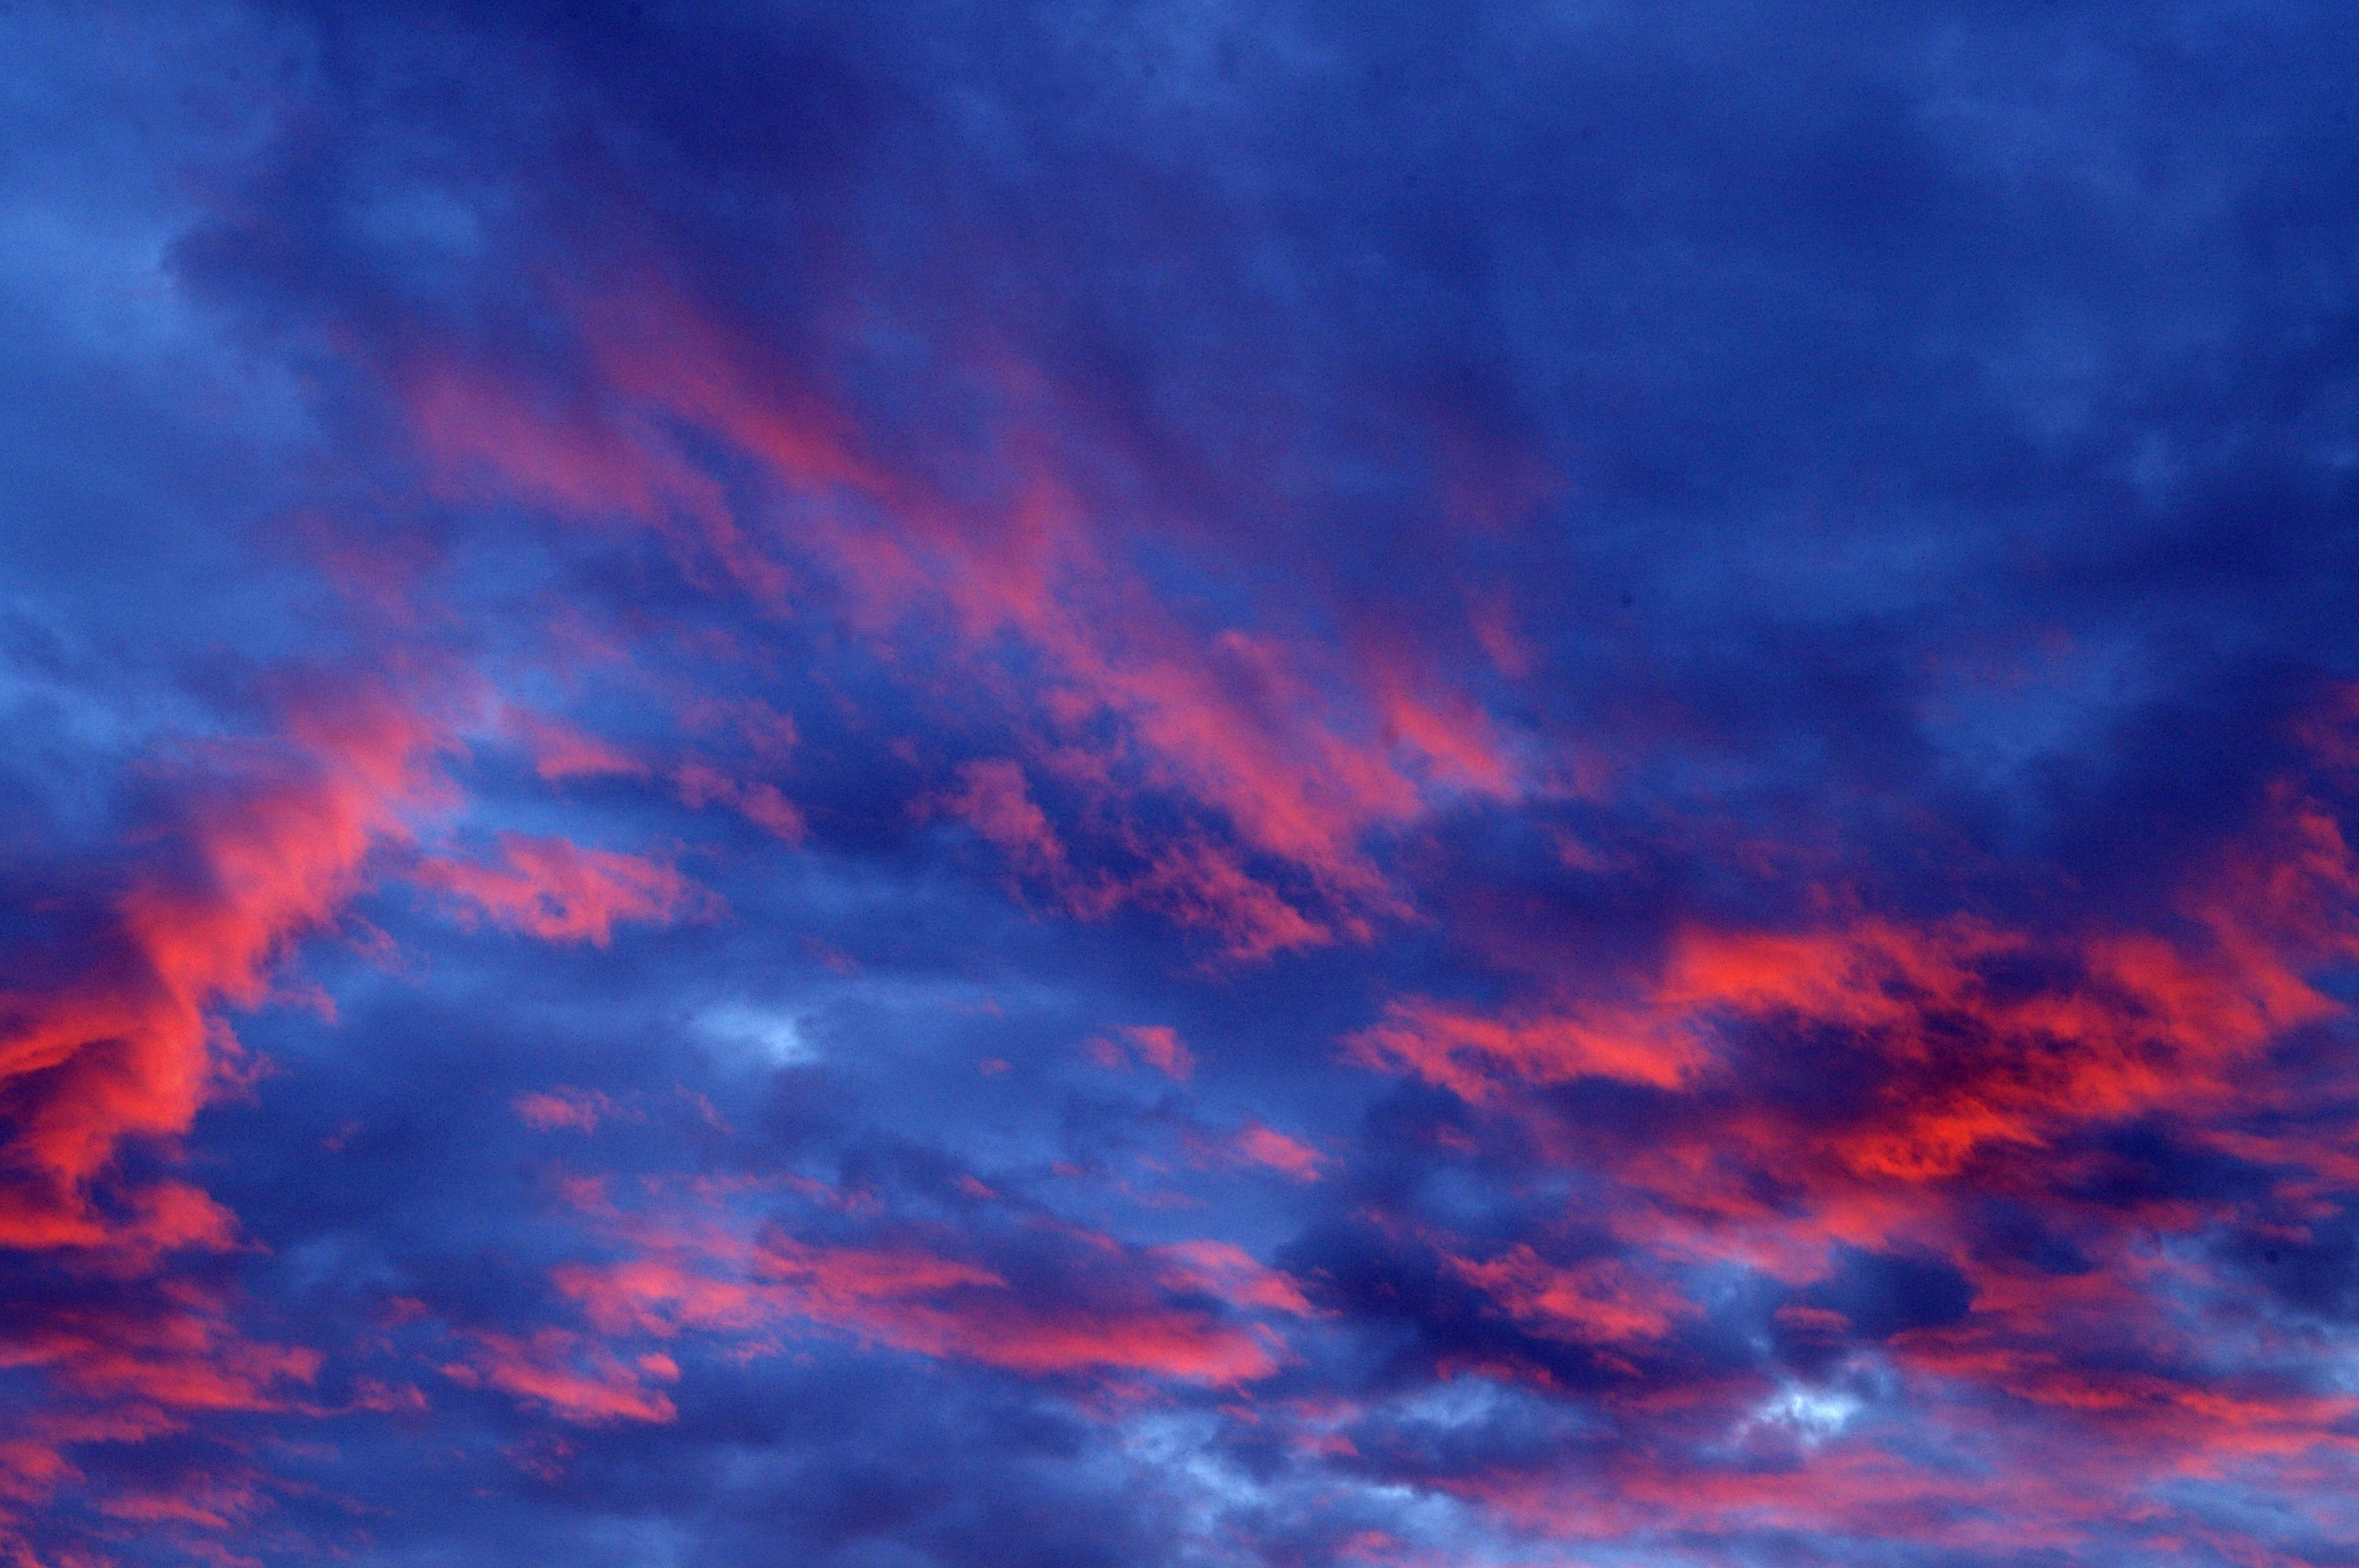
horizon, cloud, sky, sunset, dawn, atmosphere, summer, dusk, evening, red, weather, cumulus, blue, clouds, beautiful, mood, abendstimmung, atmospheric, afterglow, evening sky, clouds form, cloudiness, selva marine, cloud formation, cloud mountains, meteorological phenomenon, red sky at morning